Describe the emotion expressed in this image:  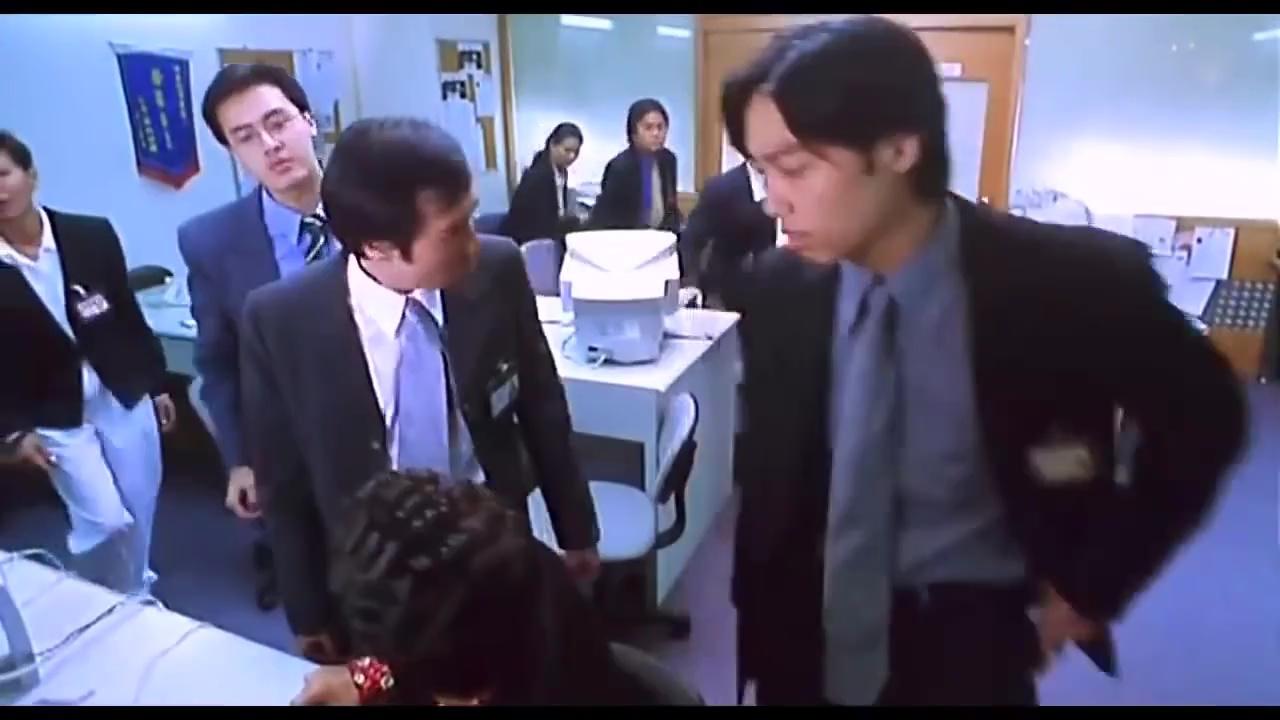
This person displays Pain, valence and arousal with low intensity.